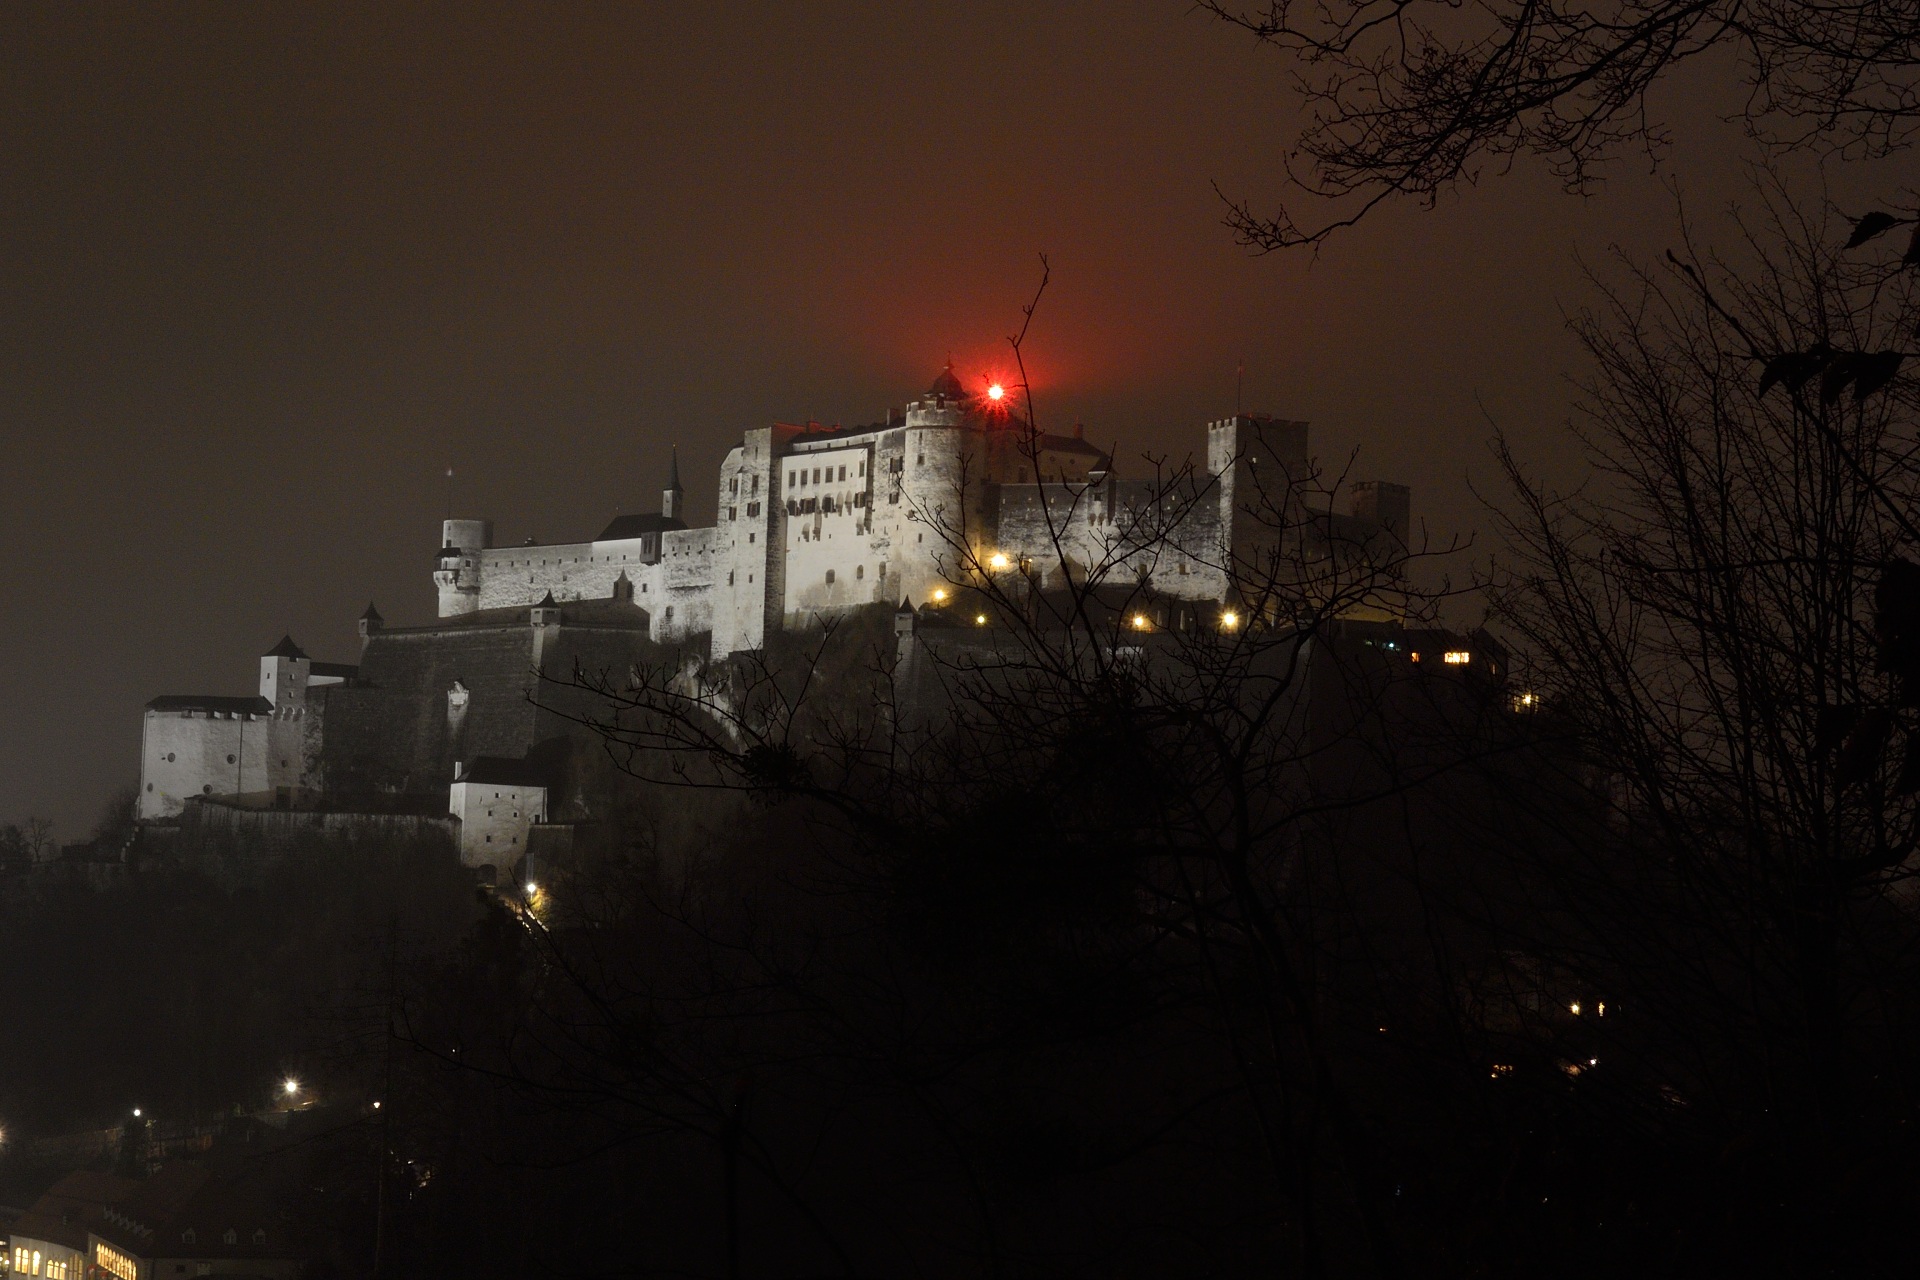
light, night, morning, dawn, dusk, evening, weather, darkness, lighting, austria, fortress, midnight, salzburg, m nchberg, atmospheric phenomenon